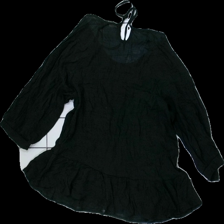
View: back
Type: Blouse
Category: Ladies
Brand: Not in the list
Brand text on label: iSay
Colors: Black
Material: 72% Vicsose 28% Polyester
Cut: Loose
Season: All
Price range: 50-100
Recommended usage: Reuse
Description: black blouse